Tricia Striano

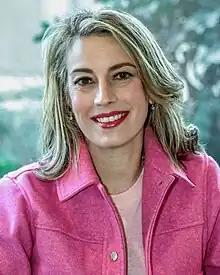
Tricia Skoler

Tricia Striano is an American psychologist who is the head of the Independent Research Group on Cultural Ontogeny at the Max Planck Institute for Evolutionary Anthropology in Leipzig, Germany.